Temecula, California

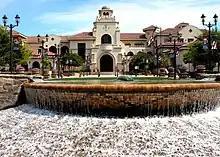
Temecula City Hall, designed in a Mission Revival style

Public schools in Temecula are operated by the Temecula Valley Unified School District (TVUSD), whose schools are consistently ranked as having the highest Academic Performance Indices within Riverside County. Great Oak, Chaparral, and Temecula Valley high schools have all received silver medals in the U.S. News Best High Schools rankings awarded by "U.S. News & World Report".